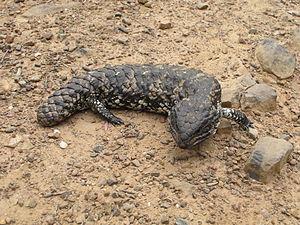
Le Scinque rugueux, Tiliqua rugosa, est une espèce de sauriens de la famille des Scincidae.